Electroluminescence

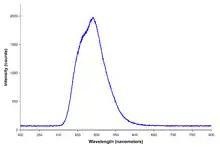
Spectrum of a blue/green electroluminescent light source for a clock radio (similar to the one seen in the above image). Peak wavelength is at 492 nm and the FWHM spectral bandwidth is quite wide at about 85 nm.

Electroluminescence is the result of radiative recombination of electrons and holes in a material, usually a semiconductor. The excited electrons release their energy as photons – light. Prior to recombination, electrons and holes may be separated either by doping the material to form a p-n junction (in semiconductor electroluminescent devices such as light-emitting diodes) or through excitation by impact of high-energy electrons accelerated by a strong electric field (as with the phosphors in electroluminescent displays).